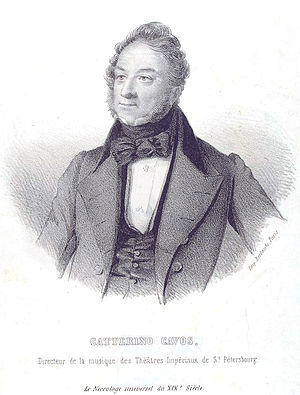
Catterino Cavos
Catterino Cavos
Catterino Cavos var en italiensk operakomponist.